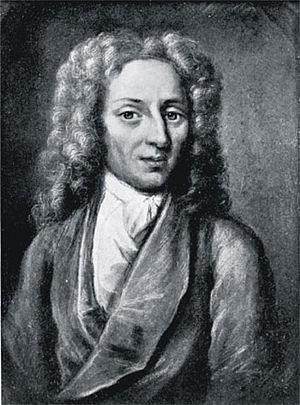
Pierre-Paul Riquet commence le canal du Languedoc.
Nicolas Fatio de Duillier, né à Bâle le 16 février 1664 et mort à Maddersfield près de Worcester le 10 mai 1753, est un géomètre et un astronome genevois, citoyen de la République de Genève.
La théorie de la gravitation de Le Sage est une théorie cinétique de la gravitation proposée initialement par Nicolas Fatio de Duillier en 1690 puis plus tard par Georges-Louis Le Sage en 1748. La théorie propose une explication mécanique de la force gravitationnelle de Newton en termes de flux de minuscules particules invisibles, que Le Sage appelait « corpuscules ultramondains », qui impacteraient les objets matériels dans toutes les directions. Selon ce modèle, deux corps matériels se protègent partiellement l'un l'autre des corpuscules incidents, ce qui entraîne un déséquilibre net dans la pression exercée par les impacts de corpuscules sur les corps, ce qui tend à rapprocher les deux corps. Cette explication mécanique de la gravité n'a jamais été grandement acceptée, même si elle continuait occasionnellement à être étudiée par certains physiciens jusqu'au début du vingtième siècle, époque à laquelle elle a généralement été considérée comme définitivement discréditée.